Tod Gordon

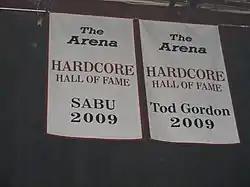
Gordon's Hardcore Hall of Fame banner in the former ECW Arena.

After ECW, Gordon booked Pro-Pain Pro Wrestling and founded Xtreme Fight Club. Gordon was involved with Pro Wrestling Unplugged and on their September 20, 2006, second anniversary event, Gordon was announced as their new owner.